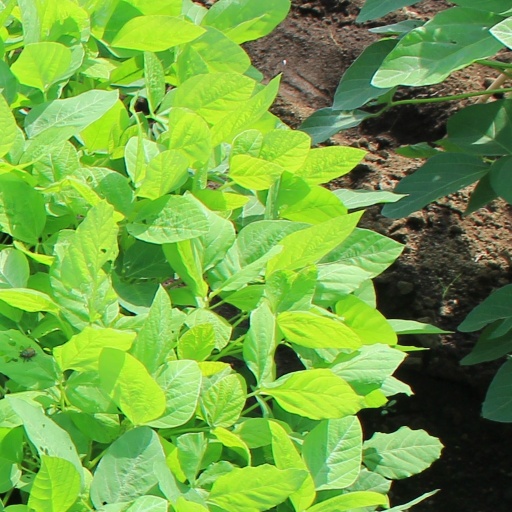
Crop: soybean